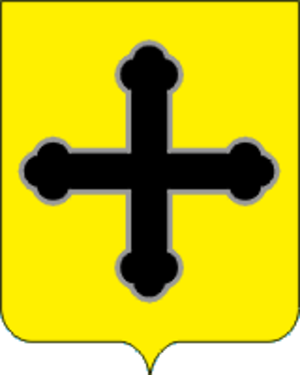
Spassk est une ville de l'oblast de Penza, en Russie, et le centre administratif du raïon de Spassk. Sa population s'élève à 7 270 habitants en 2013.